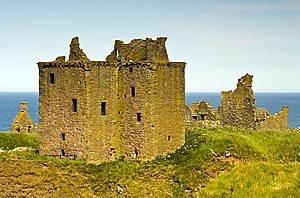
Dunnottar Castle / Historie / Middelalderen
Tårnbygningen.
Dunnottar Castle er en fæstning fra middelalderen, der nu er ligger i ruiner, som ligger ved foden af et bjerg på nordøstkysten af Skotland, omtrent 3 km syd for Stonehaven. Det er dateret til 1200-tallet. Dunnotar spillede en central rolle i den skotske historie fra middelalderen og frem til oplysningstiden. Stedet er nu ejet af private interesser, men er åben for publikum. Hundredetusinder af turister besøger stedet hvert år.